Won Buddhism

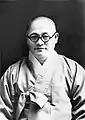
Founding Master Sotaesan

According to Won Buddhism tradition, he began asking questions about universal phenomena at age seven and expanded his inquiries to problems of life and death and existence. He began his quest by praying to mountain spirits for four years, following this with equally unsuccessful questioning of those considered enlightened teachers. Finally, he spent several years in deep observation and contemplation, often in harsh physical conditions. By the age of 25, he was viewed as a lost soul by his fellow villagers. On April 28, 1916, he claimed to have experienced enlightenment and entered a state of "nirvana". Won Buddhists annually celebrate this date as Great Enlightenment Day.